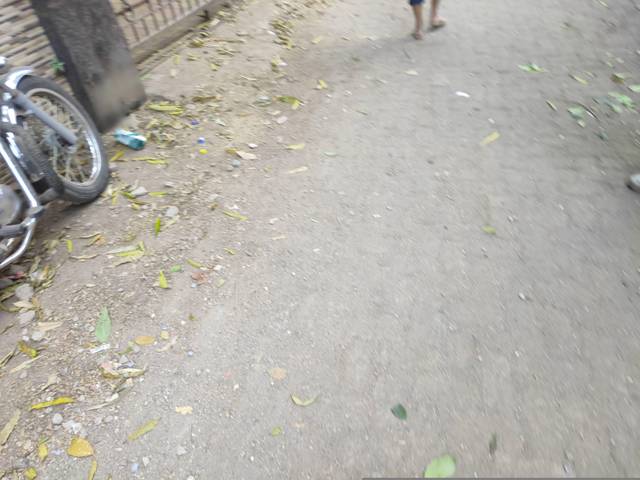
Region: India
Coordinates: 19.076, 72.867